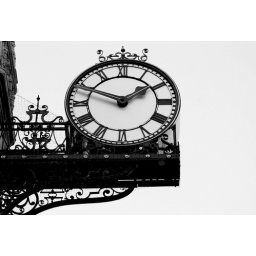
Street clock on one of the buildings in Richmond, London